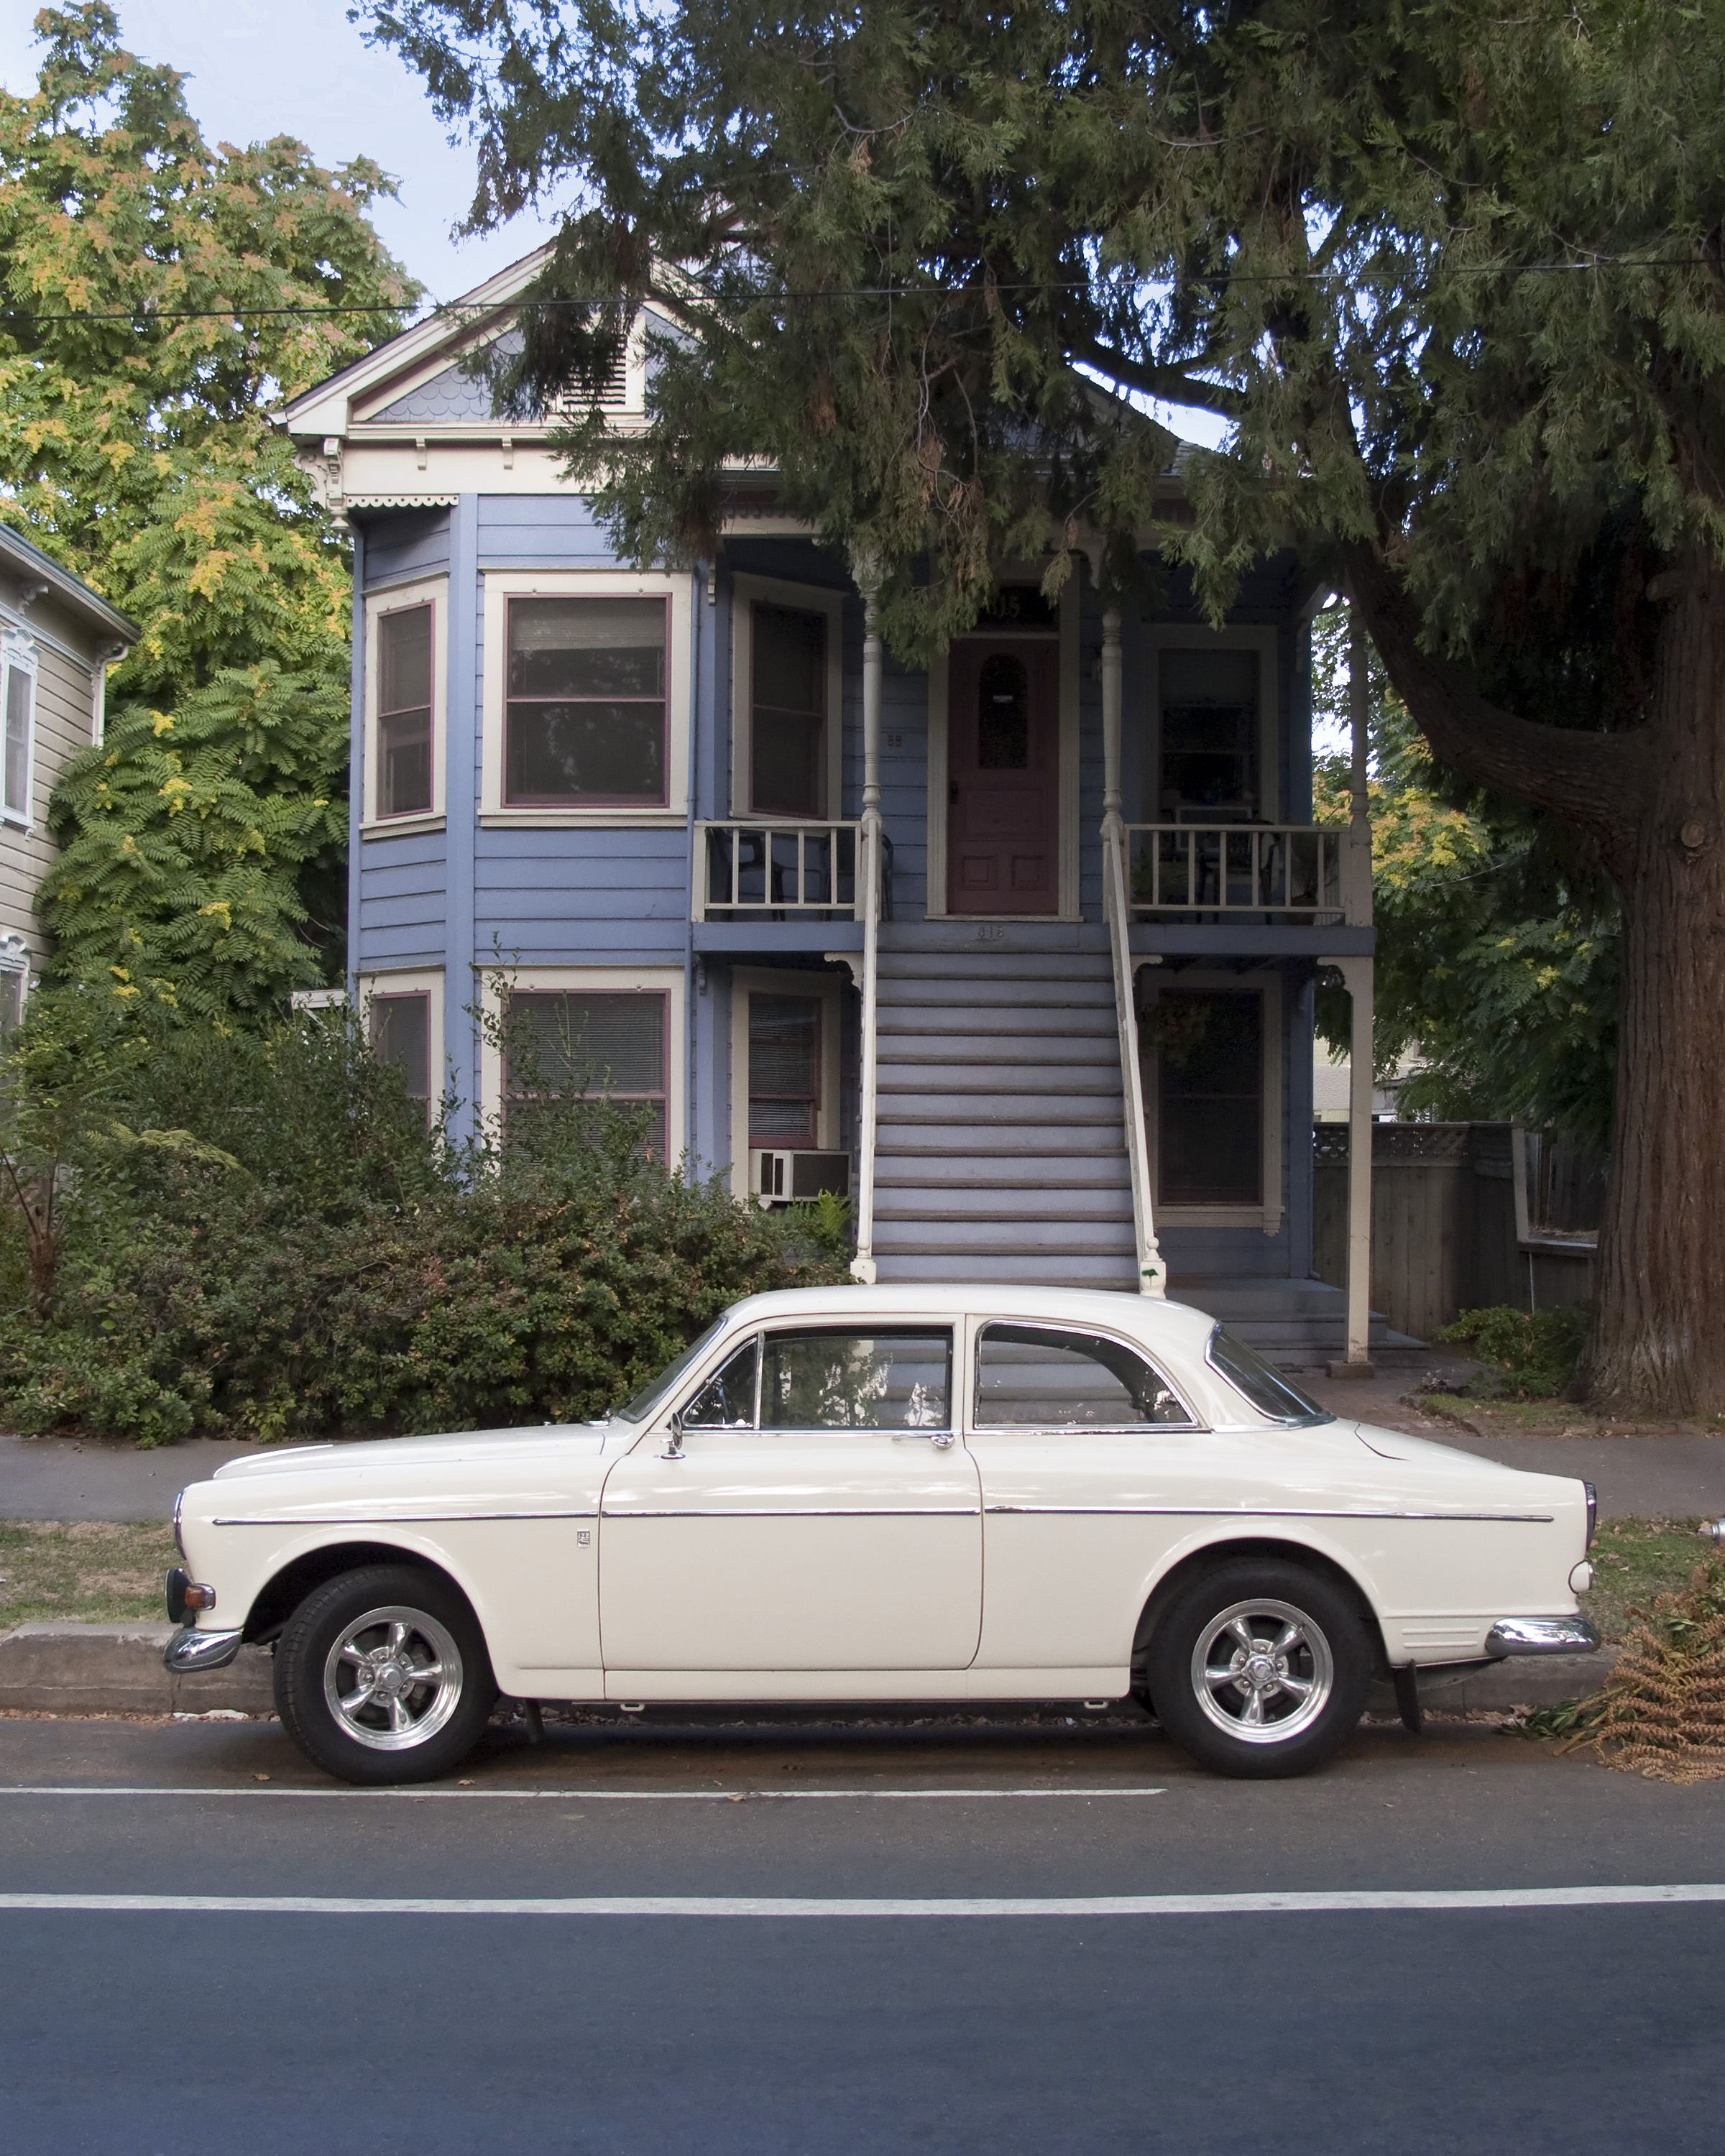
car, wheel, vehicle, vintage car, sedan, sacramento, secondsaturday, volvo122, antique car, land vehicle, automobile make, automotive exterior, compact car, luxury vehicle, family car, executive car